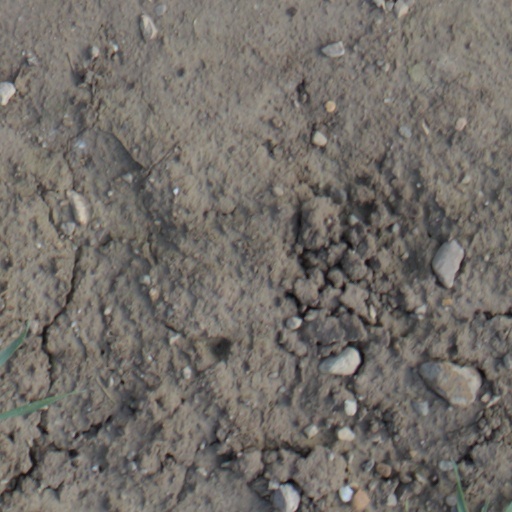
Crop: wheat